Finching (cattle)

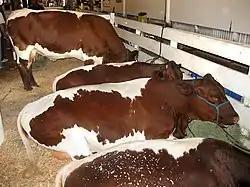
Finched Pinzgau cows

Finching is a colour pattern of cattle occurring in many unrelated breeds. It consists of a white or pale stripe along the spine. It may join to a white head, as in Hereford cattle, continue over the tail, as in Gloucester and Pinzgau cattle, or it may form part of another colour-sided pattern, for example in Randall Lineback, English Longhorn, Texas Longhorn, Speckle Park and Irish Moiled cattle. In some breeds, such as Jersey and Heck cattle, finching occurs mainly in bulls, forming a cream or white stripe along the spine of a black-brown animal.